James Loney

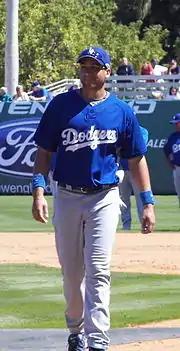
Loney during 2007 spring training in Florida.

In 2004, Loney was highly ranked for his defensive ability in the Arizona Fall League and made the All-Prospect Team voted on by league managers and coaches. However, he had an injury plagued season at Double-A Jacksonville and fell to #42 on Baseball America's prospect list. In 2005, Loney led the Southern League Champion Jacksonville Suns in hits and total bases. That season, he was ranked #62 on Baseball America's list of top prospects.